Tannat

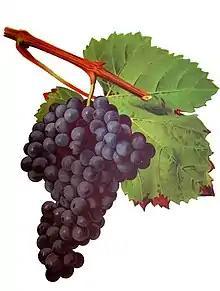
Tannat in Viala & Vermorel

Tannat is a red wine grape, historically grown in South West France in the Madiran AOC, and is now one of the most prominent grapes in Uruguay, where it is considered the "national grape".